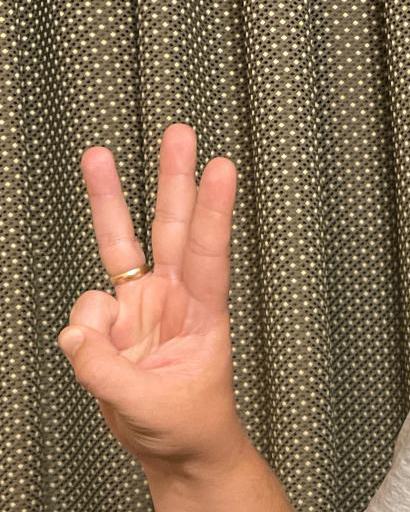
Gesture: three